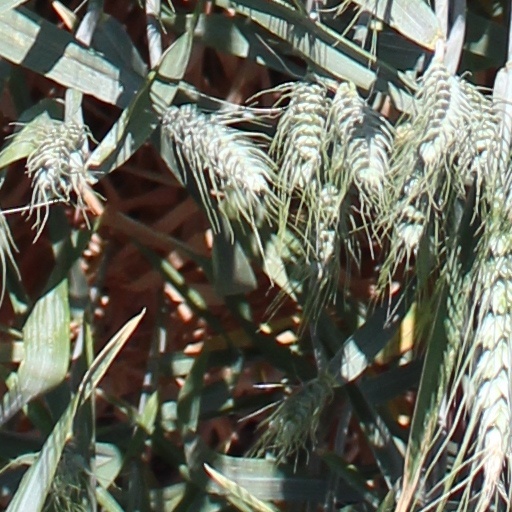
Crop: wheat